Nathan Shepherd

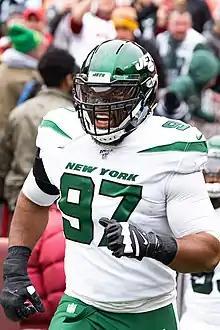
Shepherd with the New York Jets in 2019

Nathan Daniel Shepherd (born October 9, 1993) is a Canadian professional American football defensive tackle for the New Orleans Saints of the National Football League (NFL). He played college football for the Simon Fraser Clan and Fort Hays State Tigers.